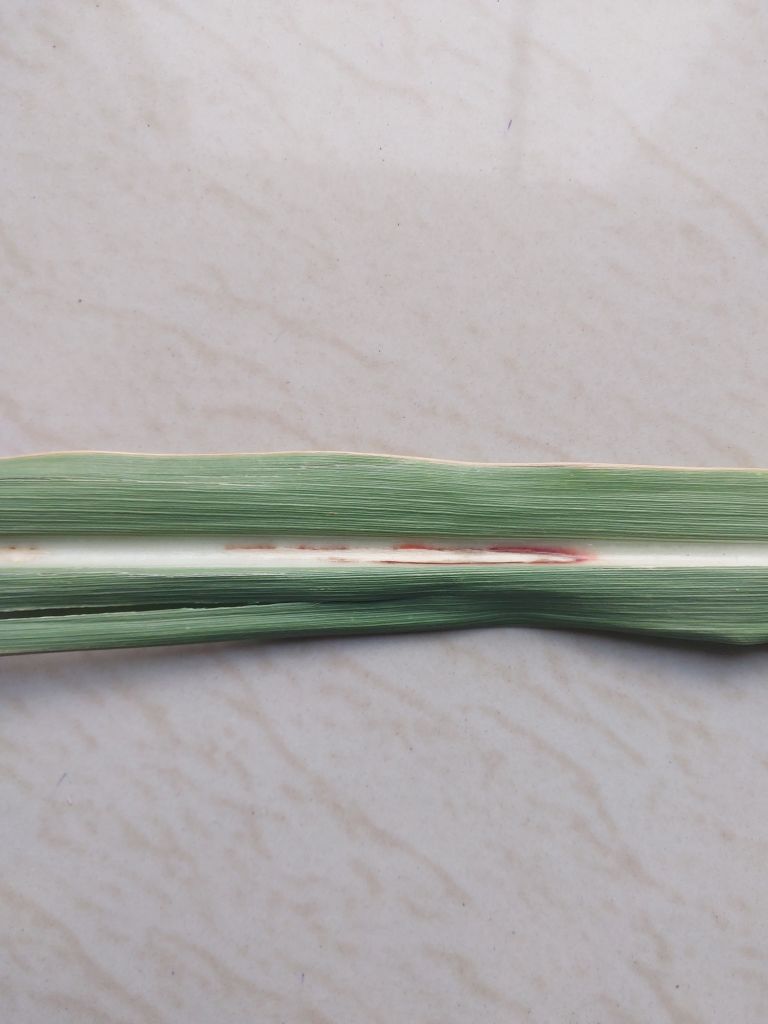
Label: Brown Spot